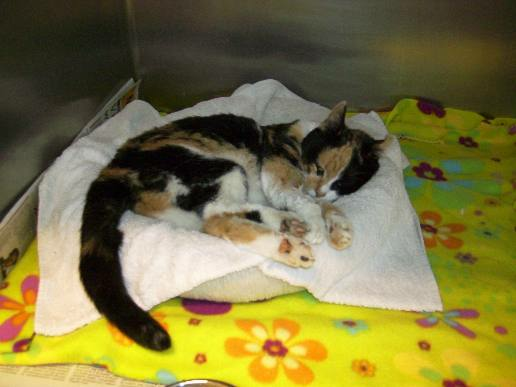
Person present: No